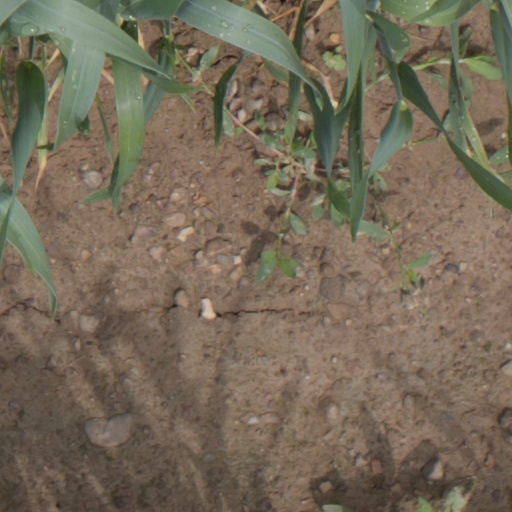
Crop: wheat